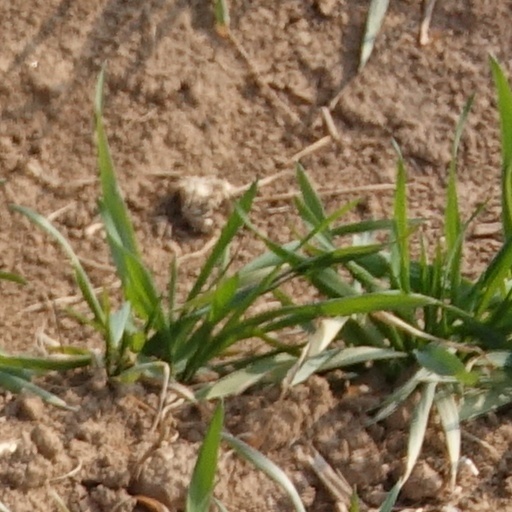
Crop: wheat